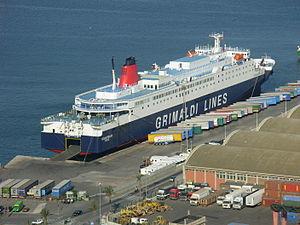
Le Nissos Rodos est un ferry appartenant à la compagnie grecque Hellenic Seaways. Construit en 1987 par les chantiers Mitsubishi Heavy Industries de Shimonoseki pour la compagnie japonaise Taiheiyō Ferry, il portait à l'origine le nom de Kiso. Mis en service en octobre 1987 sur les liaisons entre la côte Pacifique d'Honshū et Hokkaidō, il sera remplacé en 2005 par le nouveau Kiso. Vendu en août 2004 à la compagnie grecque Hellas Ferries, il rejoint la Méditerranée en mars 2005. Tout d'abord exploité en mer Adriatique entre la Grèce et l'Italie sous le nom d‘Ocean Trailer, il naviguera entre l'Italie et l'Espagne entre 2005 et 2007 sous affrètement par la compagnie italienne Grimaldi Lines. Renommé successivement Hellenic Voyager en 2007 puis Nissos Rodos en 2010, il est affecté aux différentes lignes d'Hellenic Seaways en mer Adriatique ou en mer Égée selon périodes.